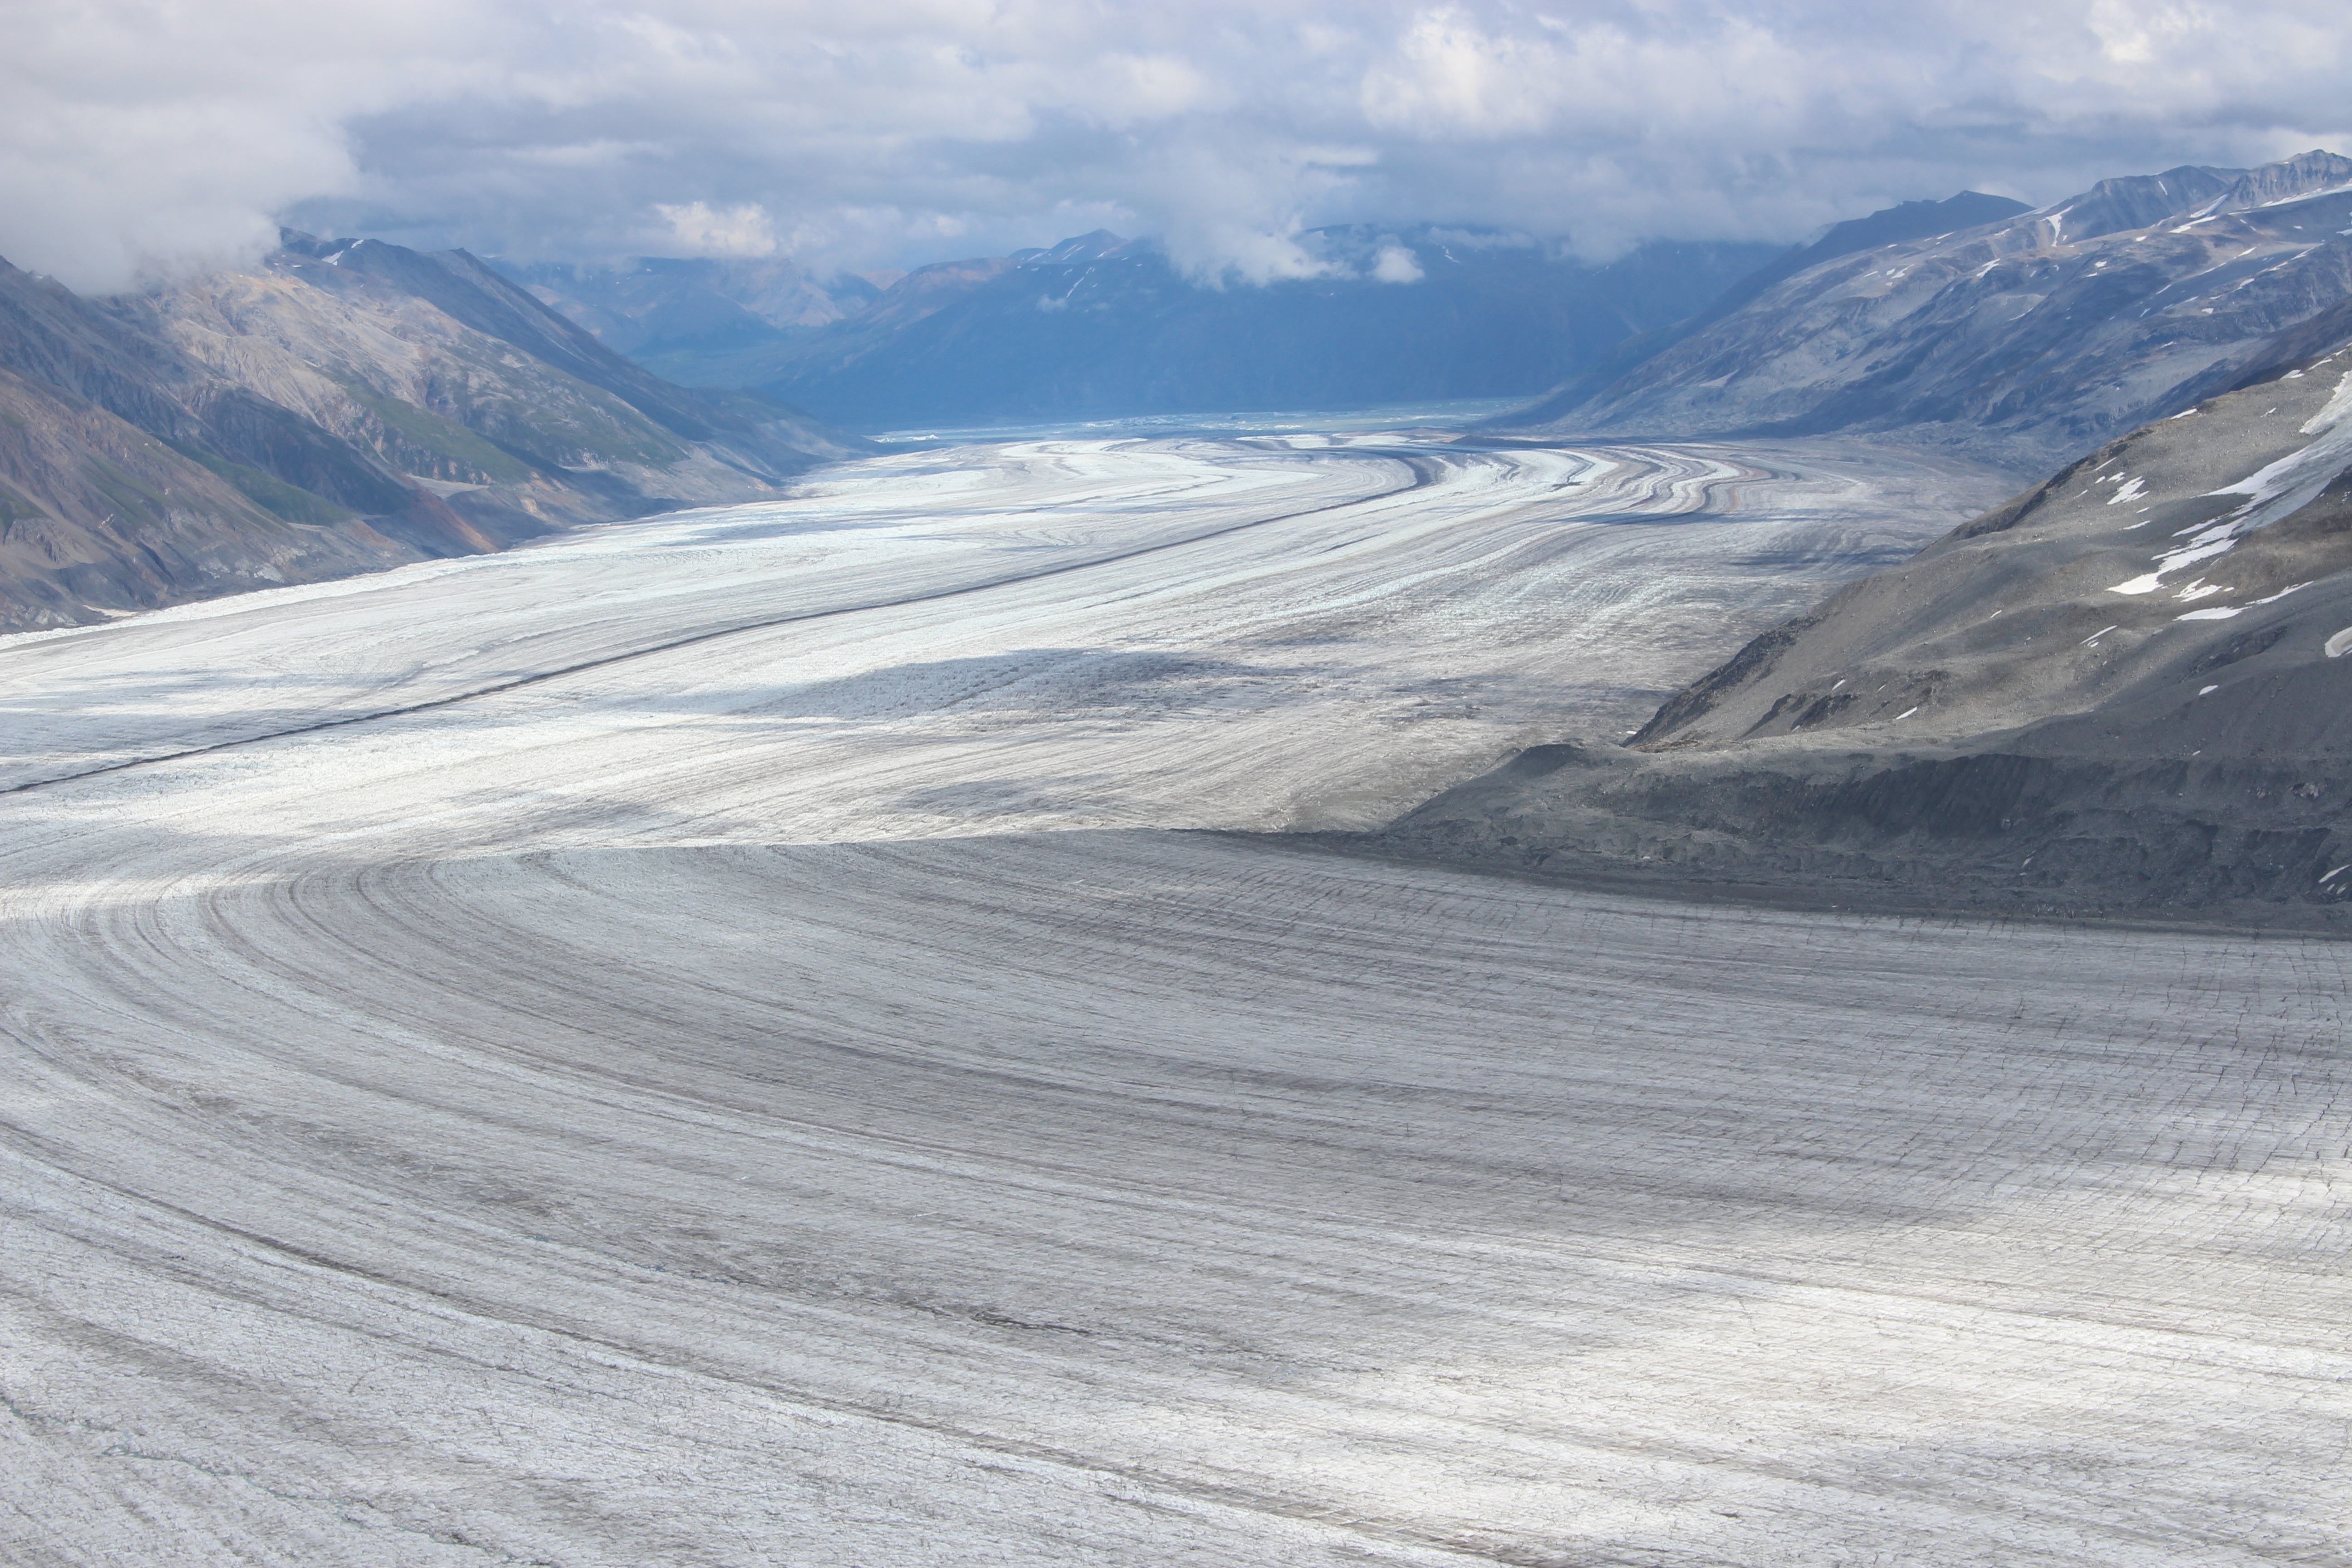
landscape, mountain, snow, winter, mountain range, ice, glacier, weather, arctic, ridge, yukon, canada, plateau, fell, piste, tundra, moraine, landform, arctic ocean, mountain pass, geographical feature, mountainous landforms, glacial landform, geological phenomenon, kluane national park, kluane